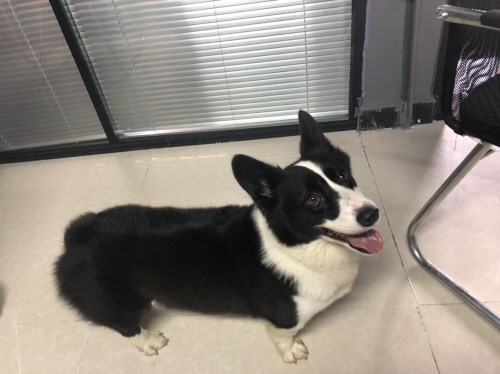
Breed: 2909-n000116-Cardigan